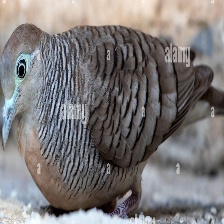
Species: ZEBRA DOVE
Scientific name: GEOPELIA STRIATA